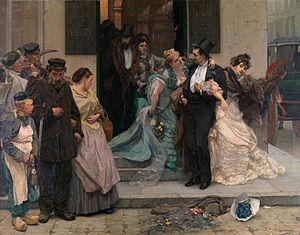
Charles Hermans, né à Bruxelles en Belgique le 17 août 1839 et mort à Menton aux Alpes-Maritimes en France, le 7 décembre 1924, est un peintre belge.